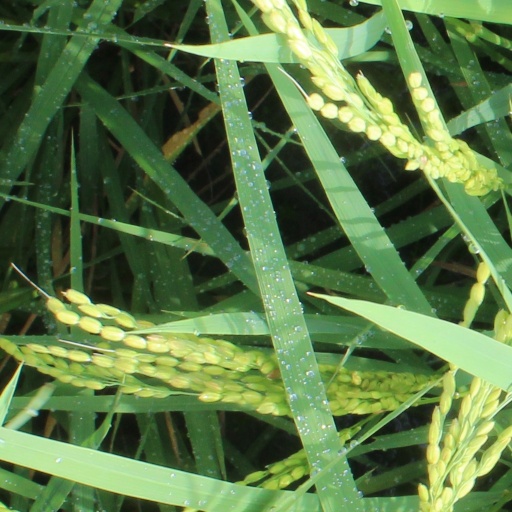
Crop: rice